The Twin (1984 film)

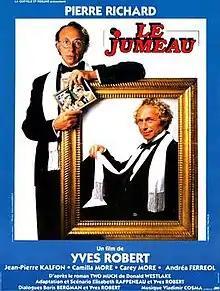
Film Poster

The Twin is a 1984 French comedy film directed by Yves Robert, starring Pierre Richard, Camilla More and Carey More. Based on Donald Westlake's novel "Two Much", the story involves an indebted Frenchman who meets a pair of beautiful and rich American twin sisters. Inventing a twin brother, he manages to marry both and live their opulent lifestyle.